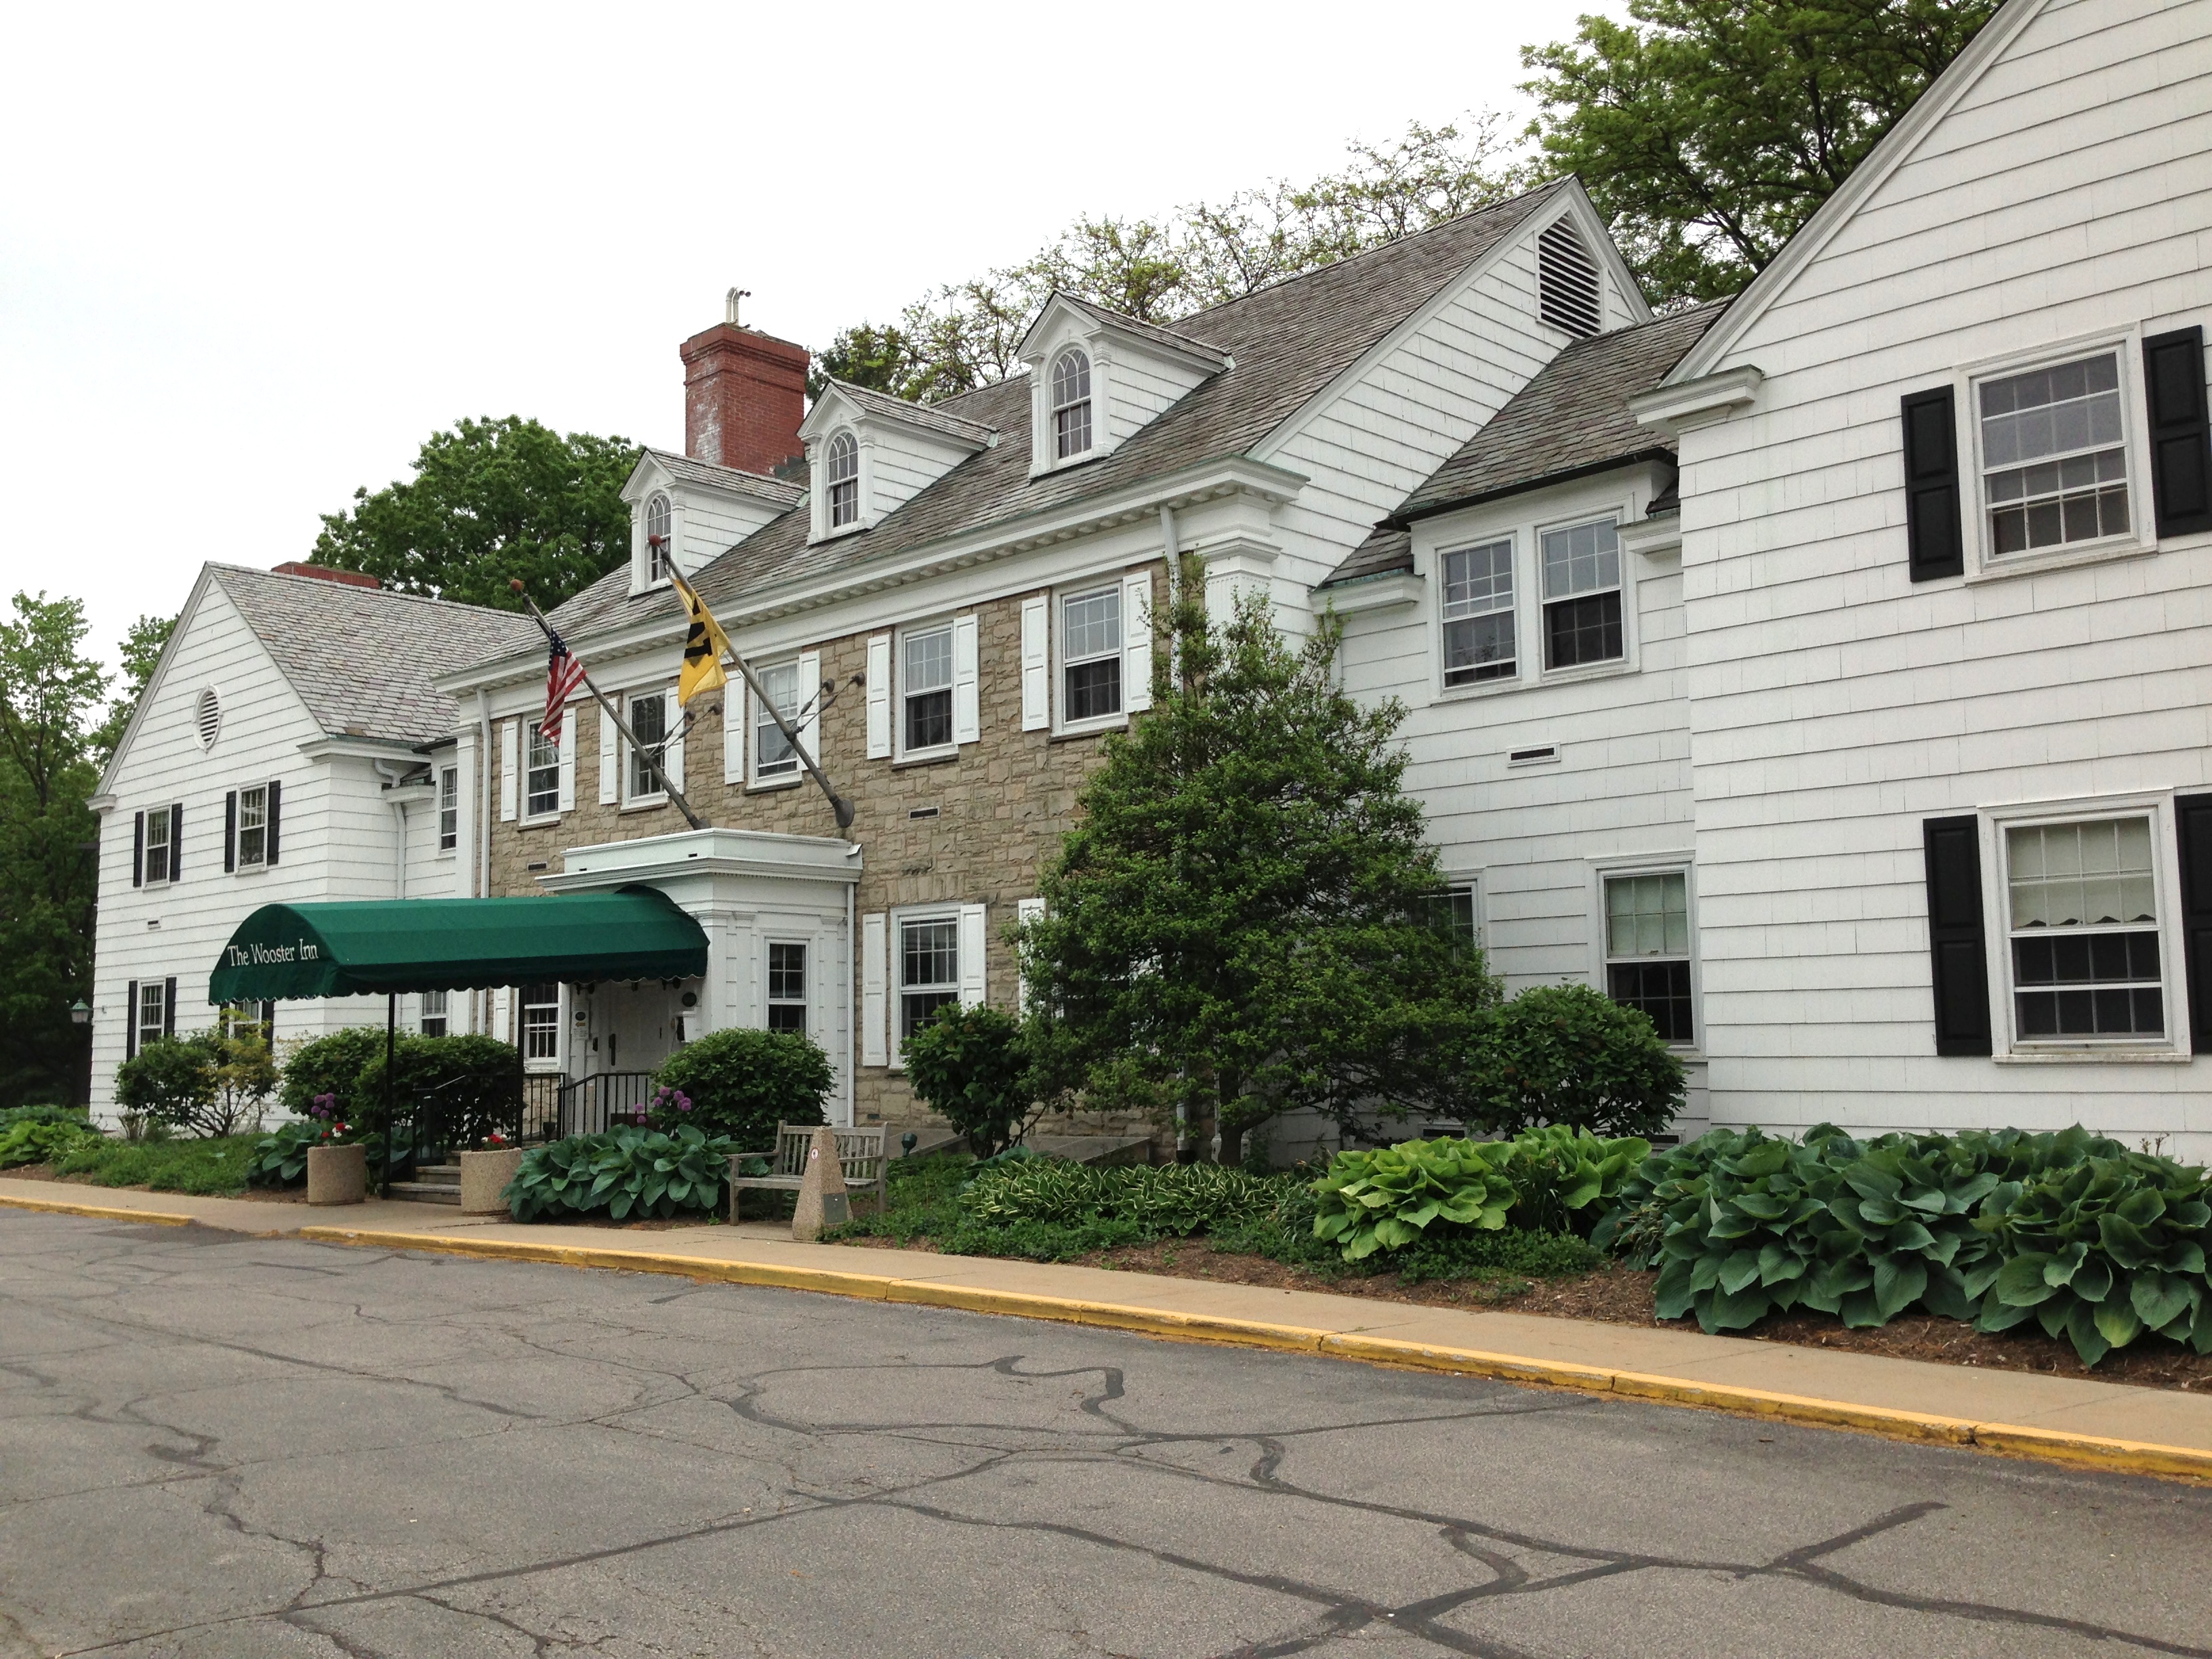
lawn, mansion, house, town, building, home, suburb, cottage, facade, property, estate, raildog, siding, condominium, neighbourhood, real estate, residential area